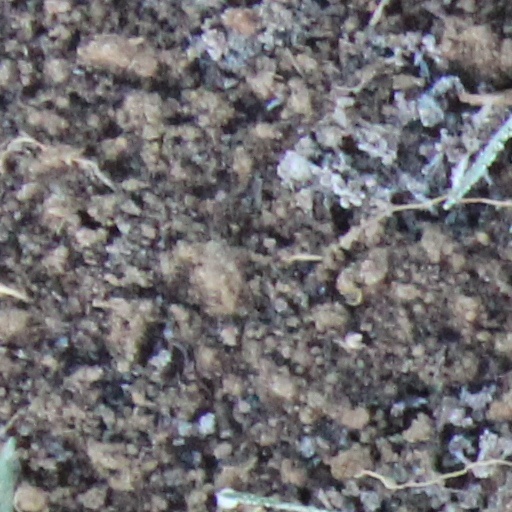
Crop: wheat